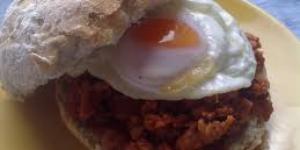
bocadillo de huevos fritos